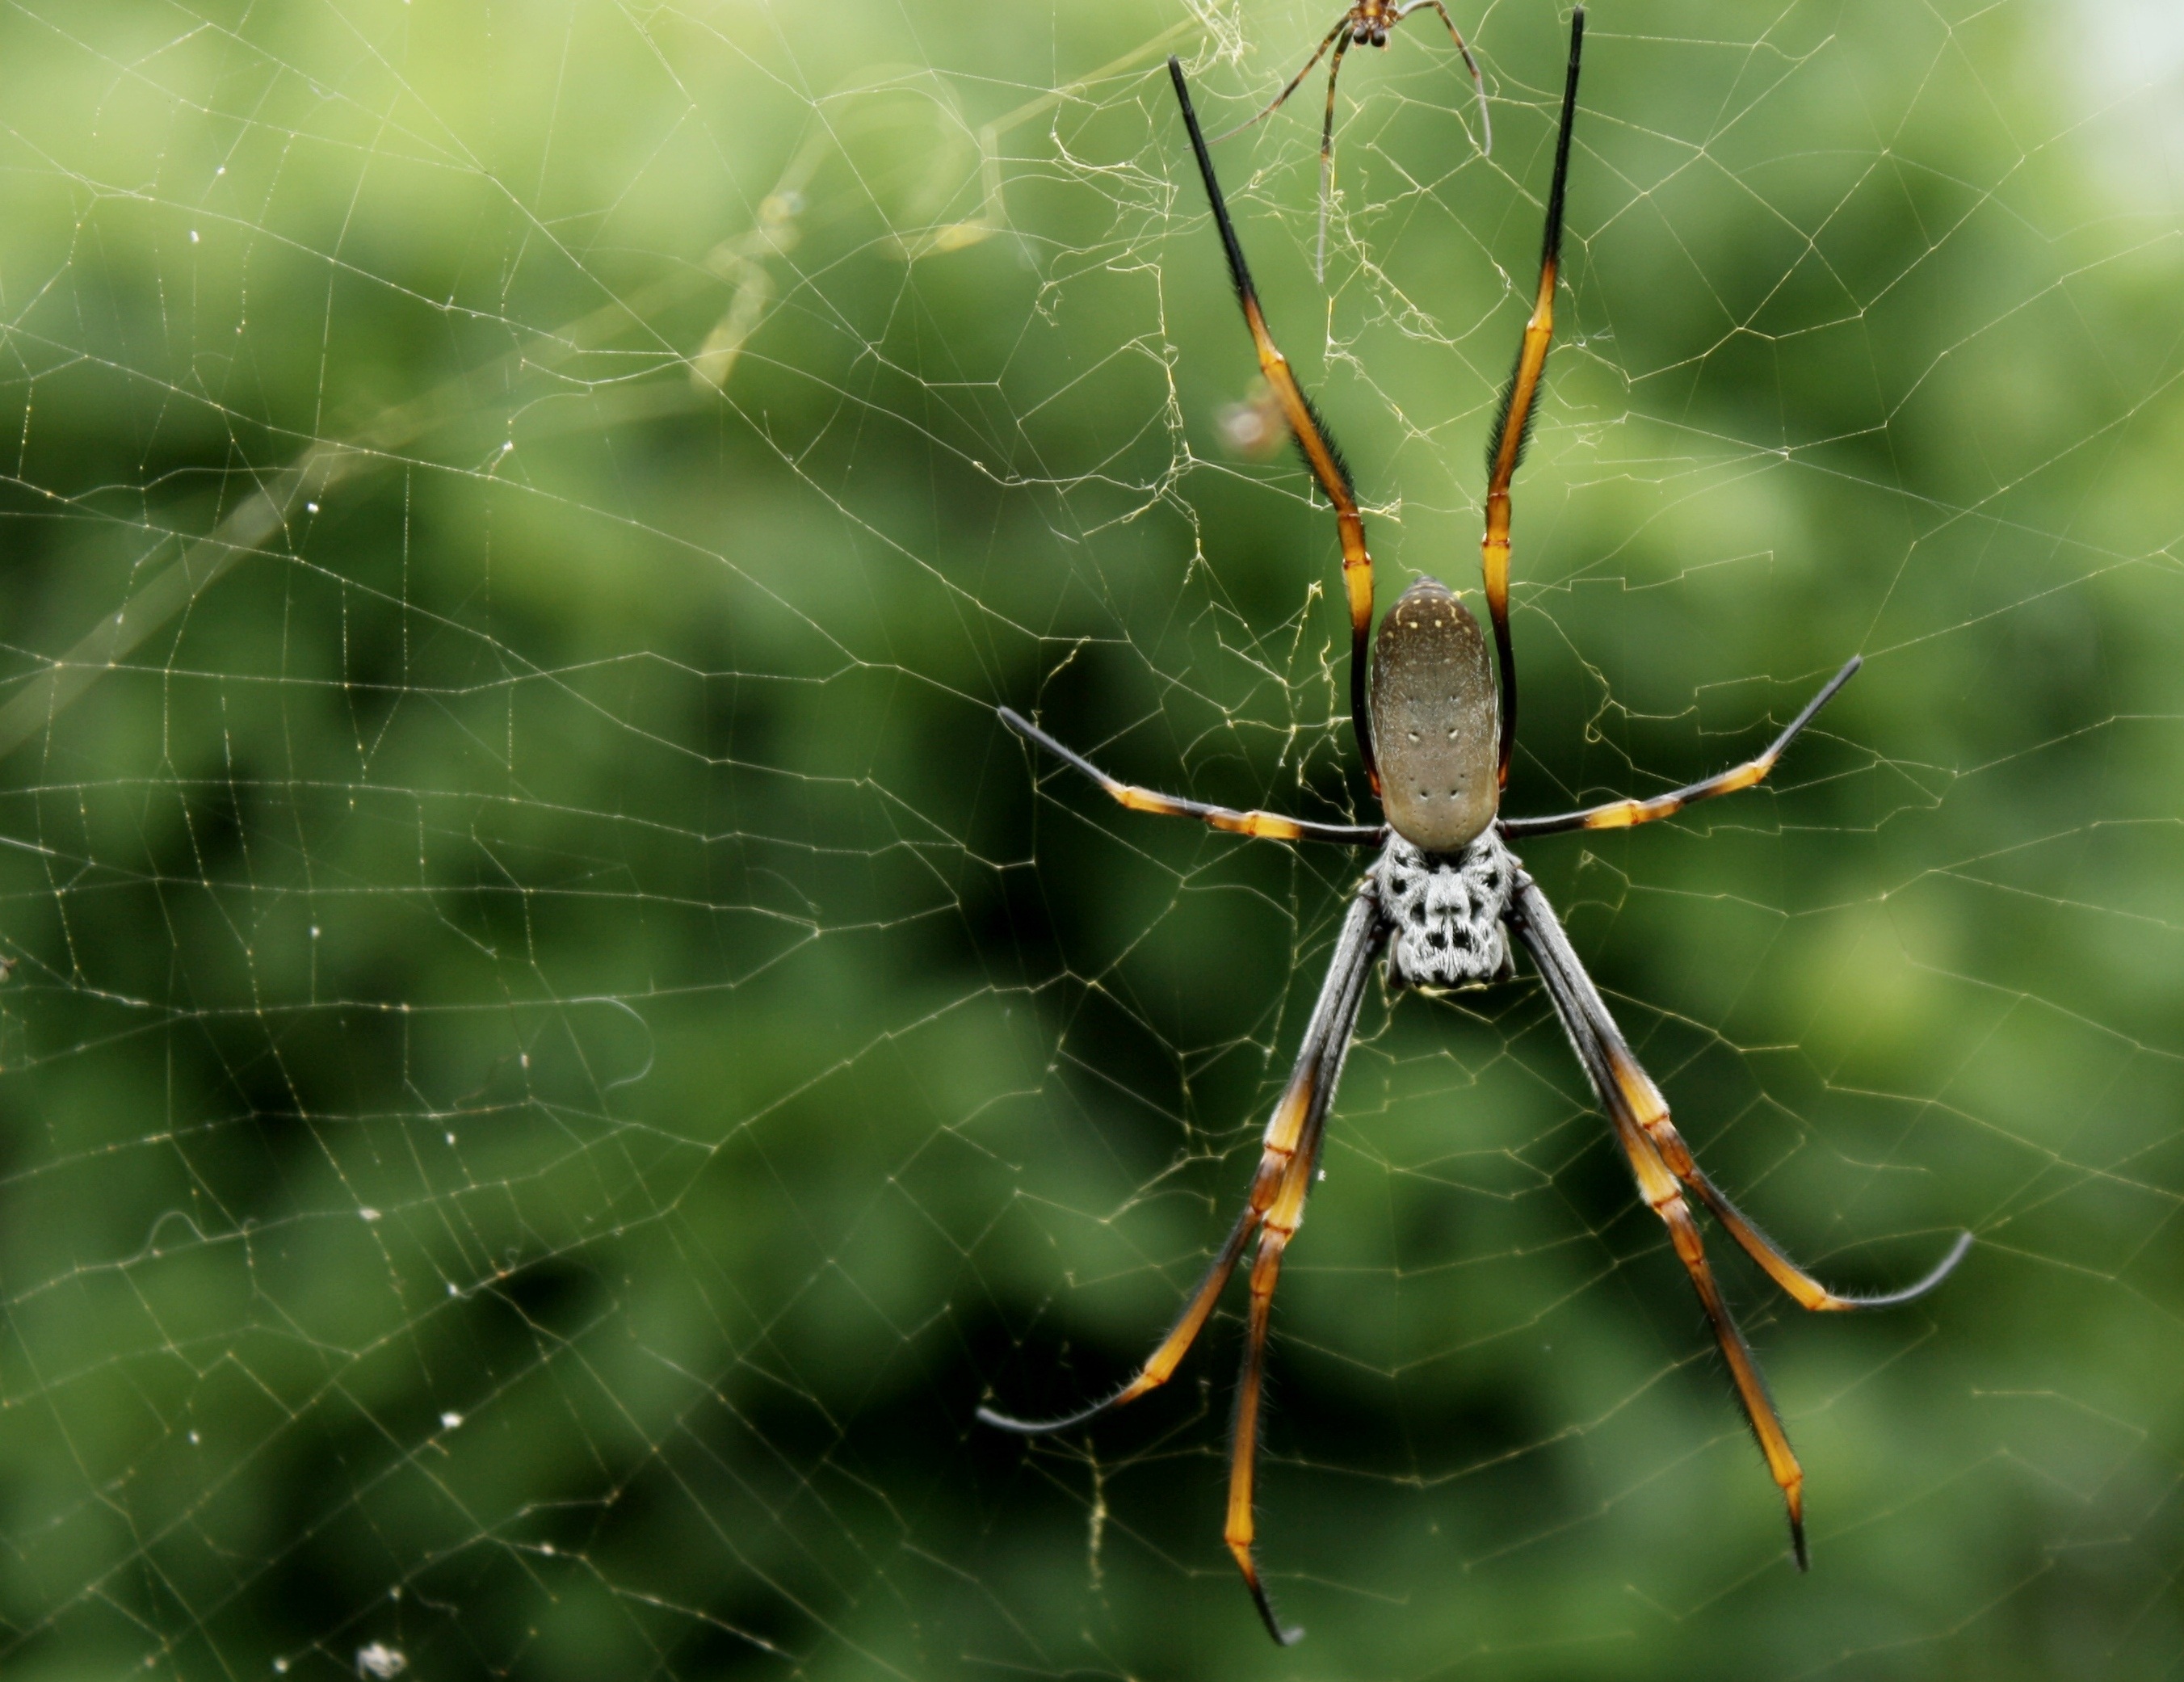
nature, photography, morning, texture, wet, spooky, animal, spiderweb, web, pattern, green, geometry, insect, macro, natural, predator, garden, closeup, fauna, invertebrate, spider web, cobweb, thread, close up, spider, design, legs, danger, arachnid, detail, argiope, hunter, silk, trap, macro photography, arthropod, arachnophobia, european garden spider, araneus, terrible, plant stem, orb weaver spider, yellow garden spider